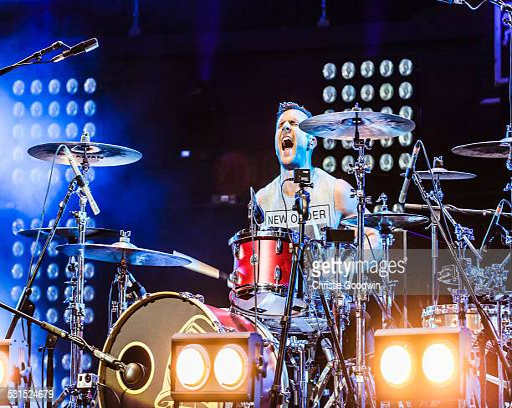
pop rock artist of pop rock artist performs on stage